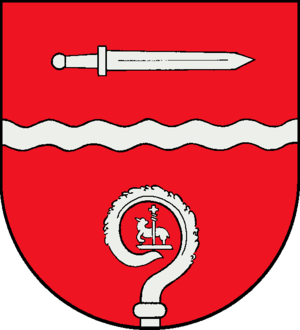
Langwedel est une municipalité allemande située dans le land du Schleswig-Holstein et dans l'arrondissement de Rendsburg-Eckernförde. En 2015, sa population est de 1 510 habitants.